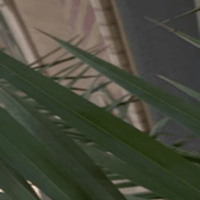
Label: Healthy sample